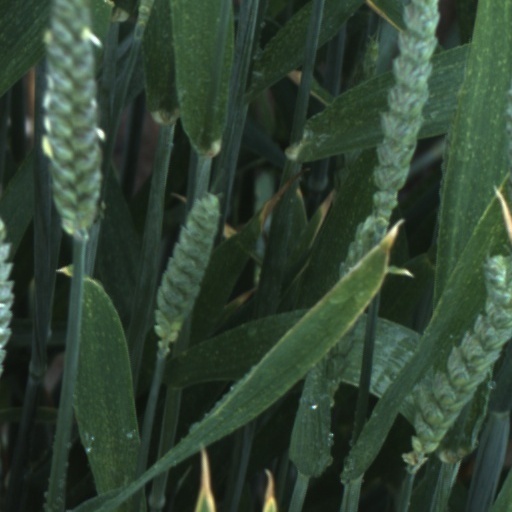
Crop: wheat